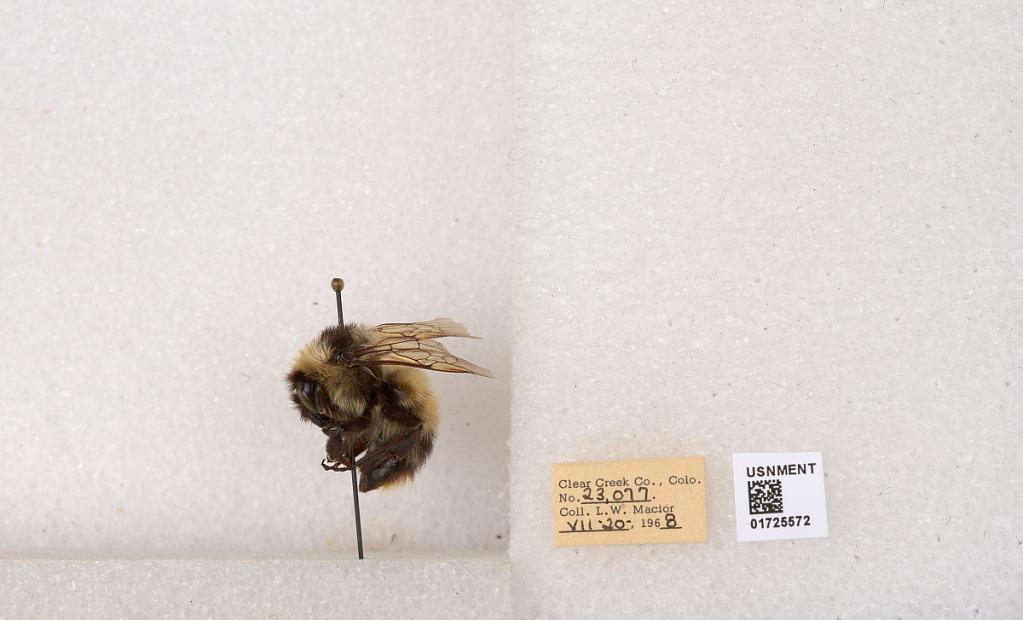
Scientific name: Bombus kirbyellus
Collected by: L. Macior
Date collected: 1968-7-20
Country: United States
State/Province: Colorado
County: Clear Creek
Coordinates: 39.6891, -105.644